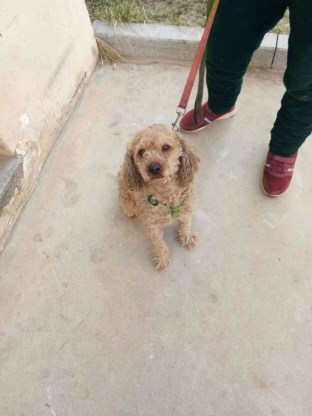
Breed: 3336-n000121-chinese_rural_dog